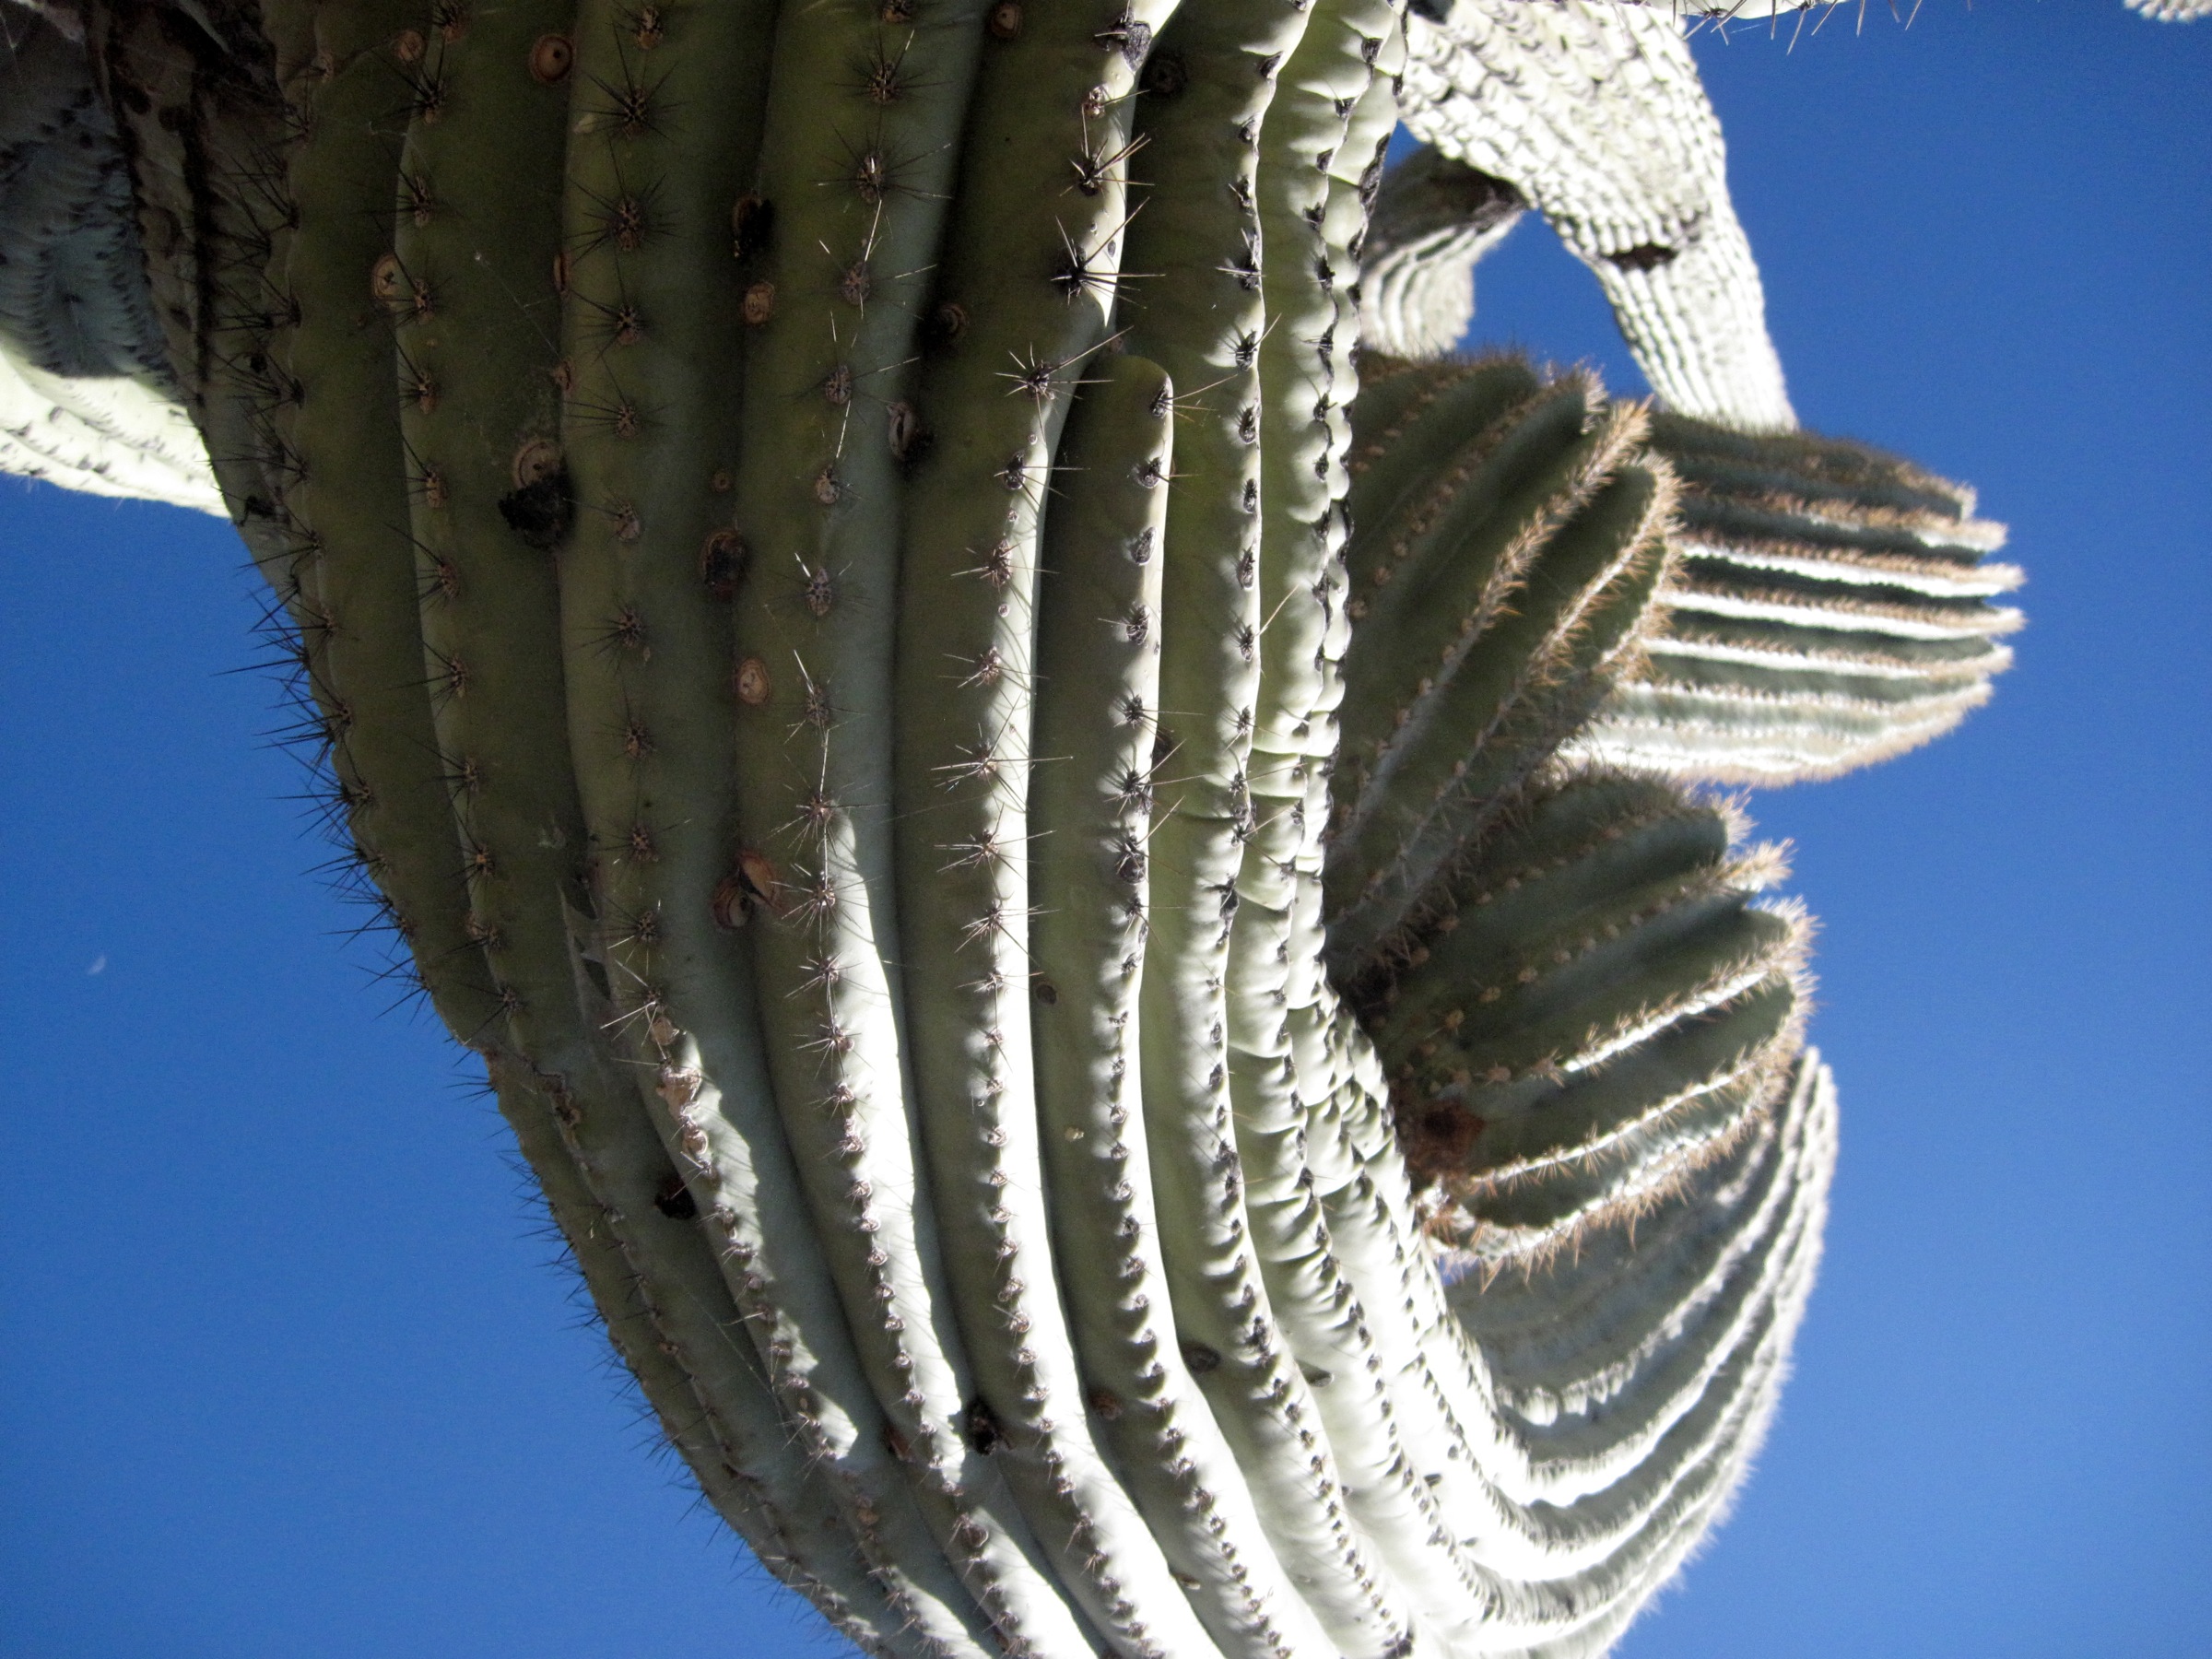
cactus, wing, plant, biology, close up, saguaro, macro photography, flowering plant, land plant, marine biology